Nelson Mandela

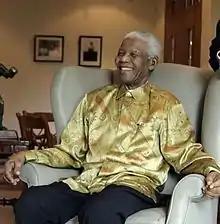
Mandela on a visit to Australia in 2009; he is wearing one of the brightly coloured garments that became known as "Madiba shirts".

The new Constitution of South Africa was agreed upon by parliament in May 1996, enshrining a series of institutions to place checks on political and administrative authority within a constitutional democracy. De Klerk opposed the implementation of this constitution, and that month he and the National Party withdrew from the coalition government in protest, claiming that the ANC were not treating them as equals. The ANC took over the cabinet positions formerly held by the Nationals, with Mbeki becoming sole Deputy President. Inkatha remained part of the coalition, and when both Mandela and Mbeki were out of the country in September 1998, Buthelezi was appointed "Acting President", marking an improvement in his relationship with Mandela. Although Mandela had often governed decisively in his first two years as president, he had subsequently increasingly delegated duties to Mbeki, retaining only a close personal supervision of intelligence and security measures. During a 1997 visit to London, he said that "the ruler of South Africa, the "de facto" ruler, is Thabo Mbeki" and that he was "shifting everything to him".